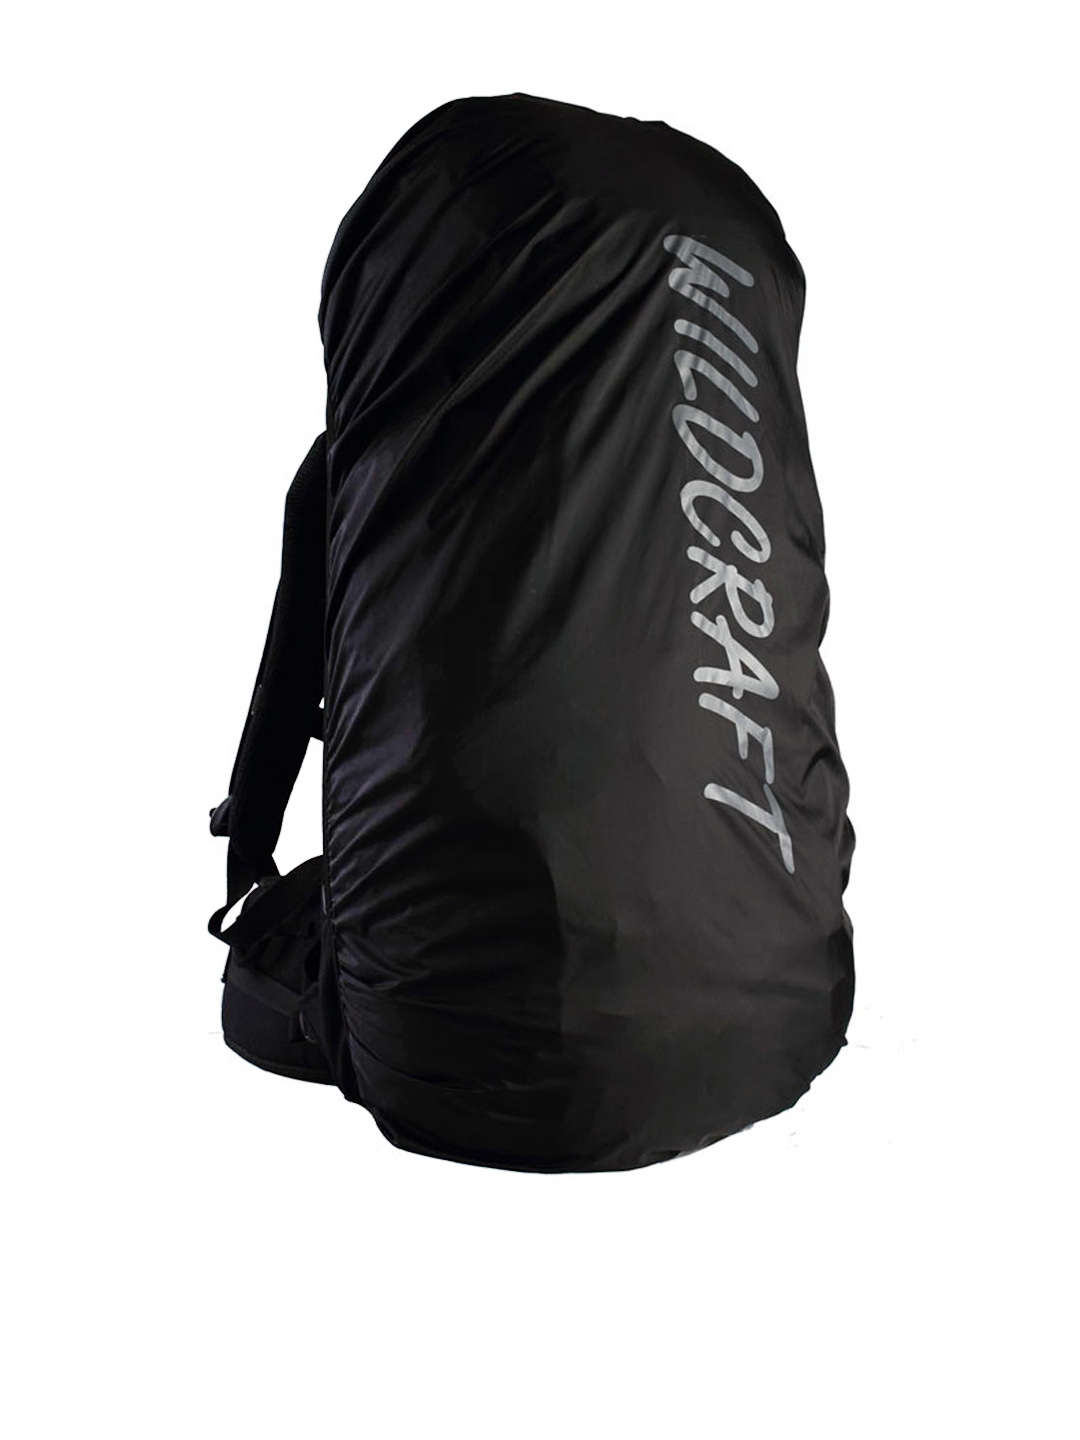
Wildcraft Unisex Black Rain Cover for Backpacks
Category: Accessories / Accessories / Travel Accessory
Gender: Unisex
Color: Black
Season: Summer 2010
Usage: Casual